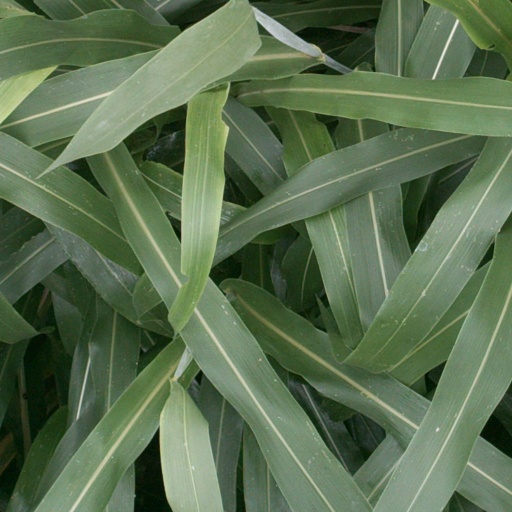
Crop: sorghum